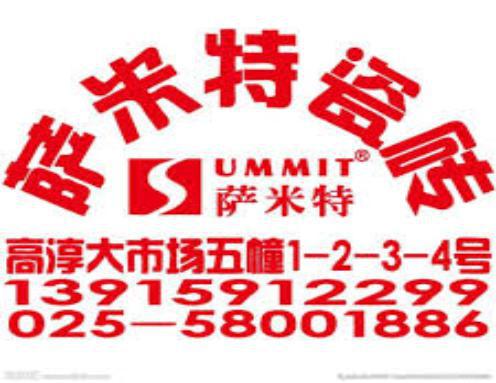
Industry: Others